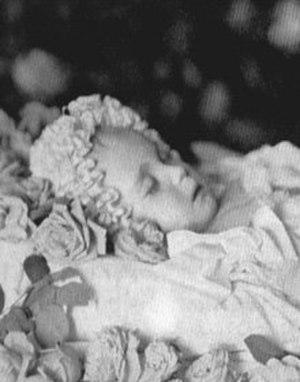
La descendance de Christian IX désigne ici l'ensemble des nombreux descendants du roi de Danemark Christian IX, et de son épouse Louise de Hesse-Cassel.
Le mausolée grand-ducal de Saint-Pétersbourg est un édifice de Saint-Pétersbourg, en Russie, qui abrite les tombeaux de certains grands-ducs et grandes-duchesses de Russie. Il est construit entre 1897 et 1908 sur les plans de l'architecte russe David Ivanovitch Grimm.
Le grand-duc Alexandre Alexandrovitch de Russie est né le 7 juin 1869 à Saint-Pétersbourg et mort le 2 mai 1870 à Saint-Pétersbourg.